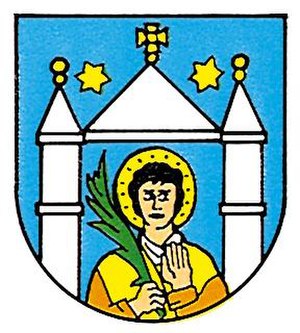
Sankt Veit an der Glan
Våben for Sankt Veit an der Glan
Sankt Veit an der Glan er en by i Kärnten i Østrig. Den er hovedby i kommunen af samme navn og har 13.033 indbyggere. Den ligger ved den lille Glan-flod.